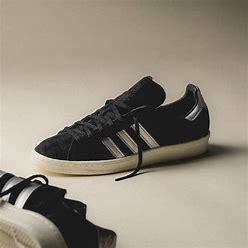
Brand: Adidas
Model: Campus 80S